Index of Turks and Caicos Islands–related articles

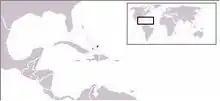
The location of the British Overseas Territory of the Turks and Caicos Islands

The following is an alphabetical list of topics related to the British Overseas Territory of the Turks and Caicos Islands.